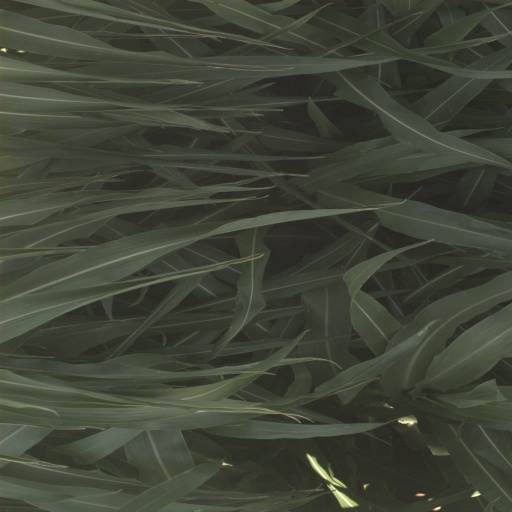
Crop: sorghum